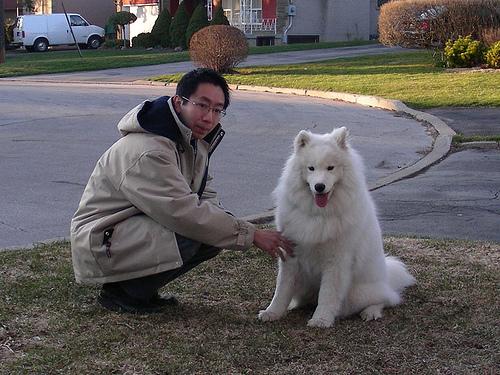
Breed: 2192-n000088-Samoyed